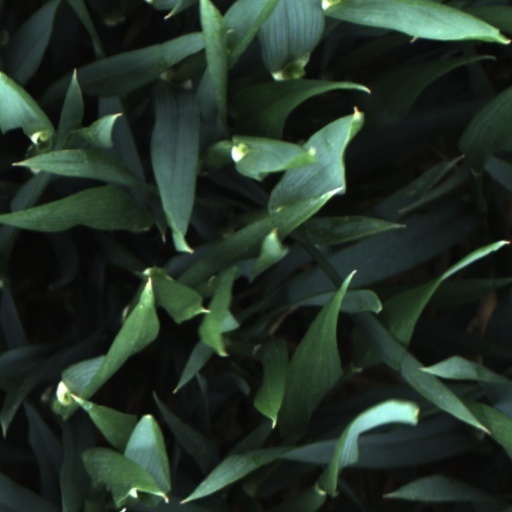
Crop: wheat